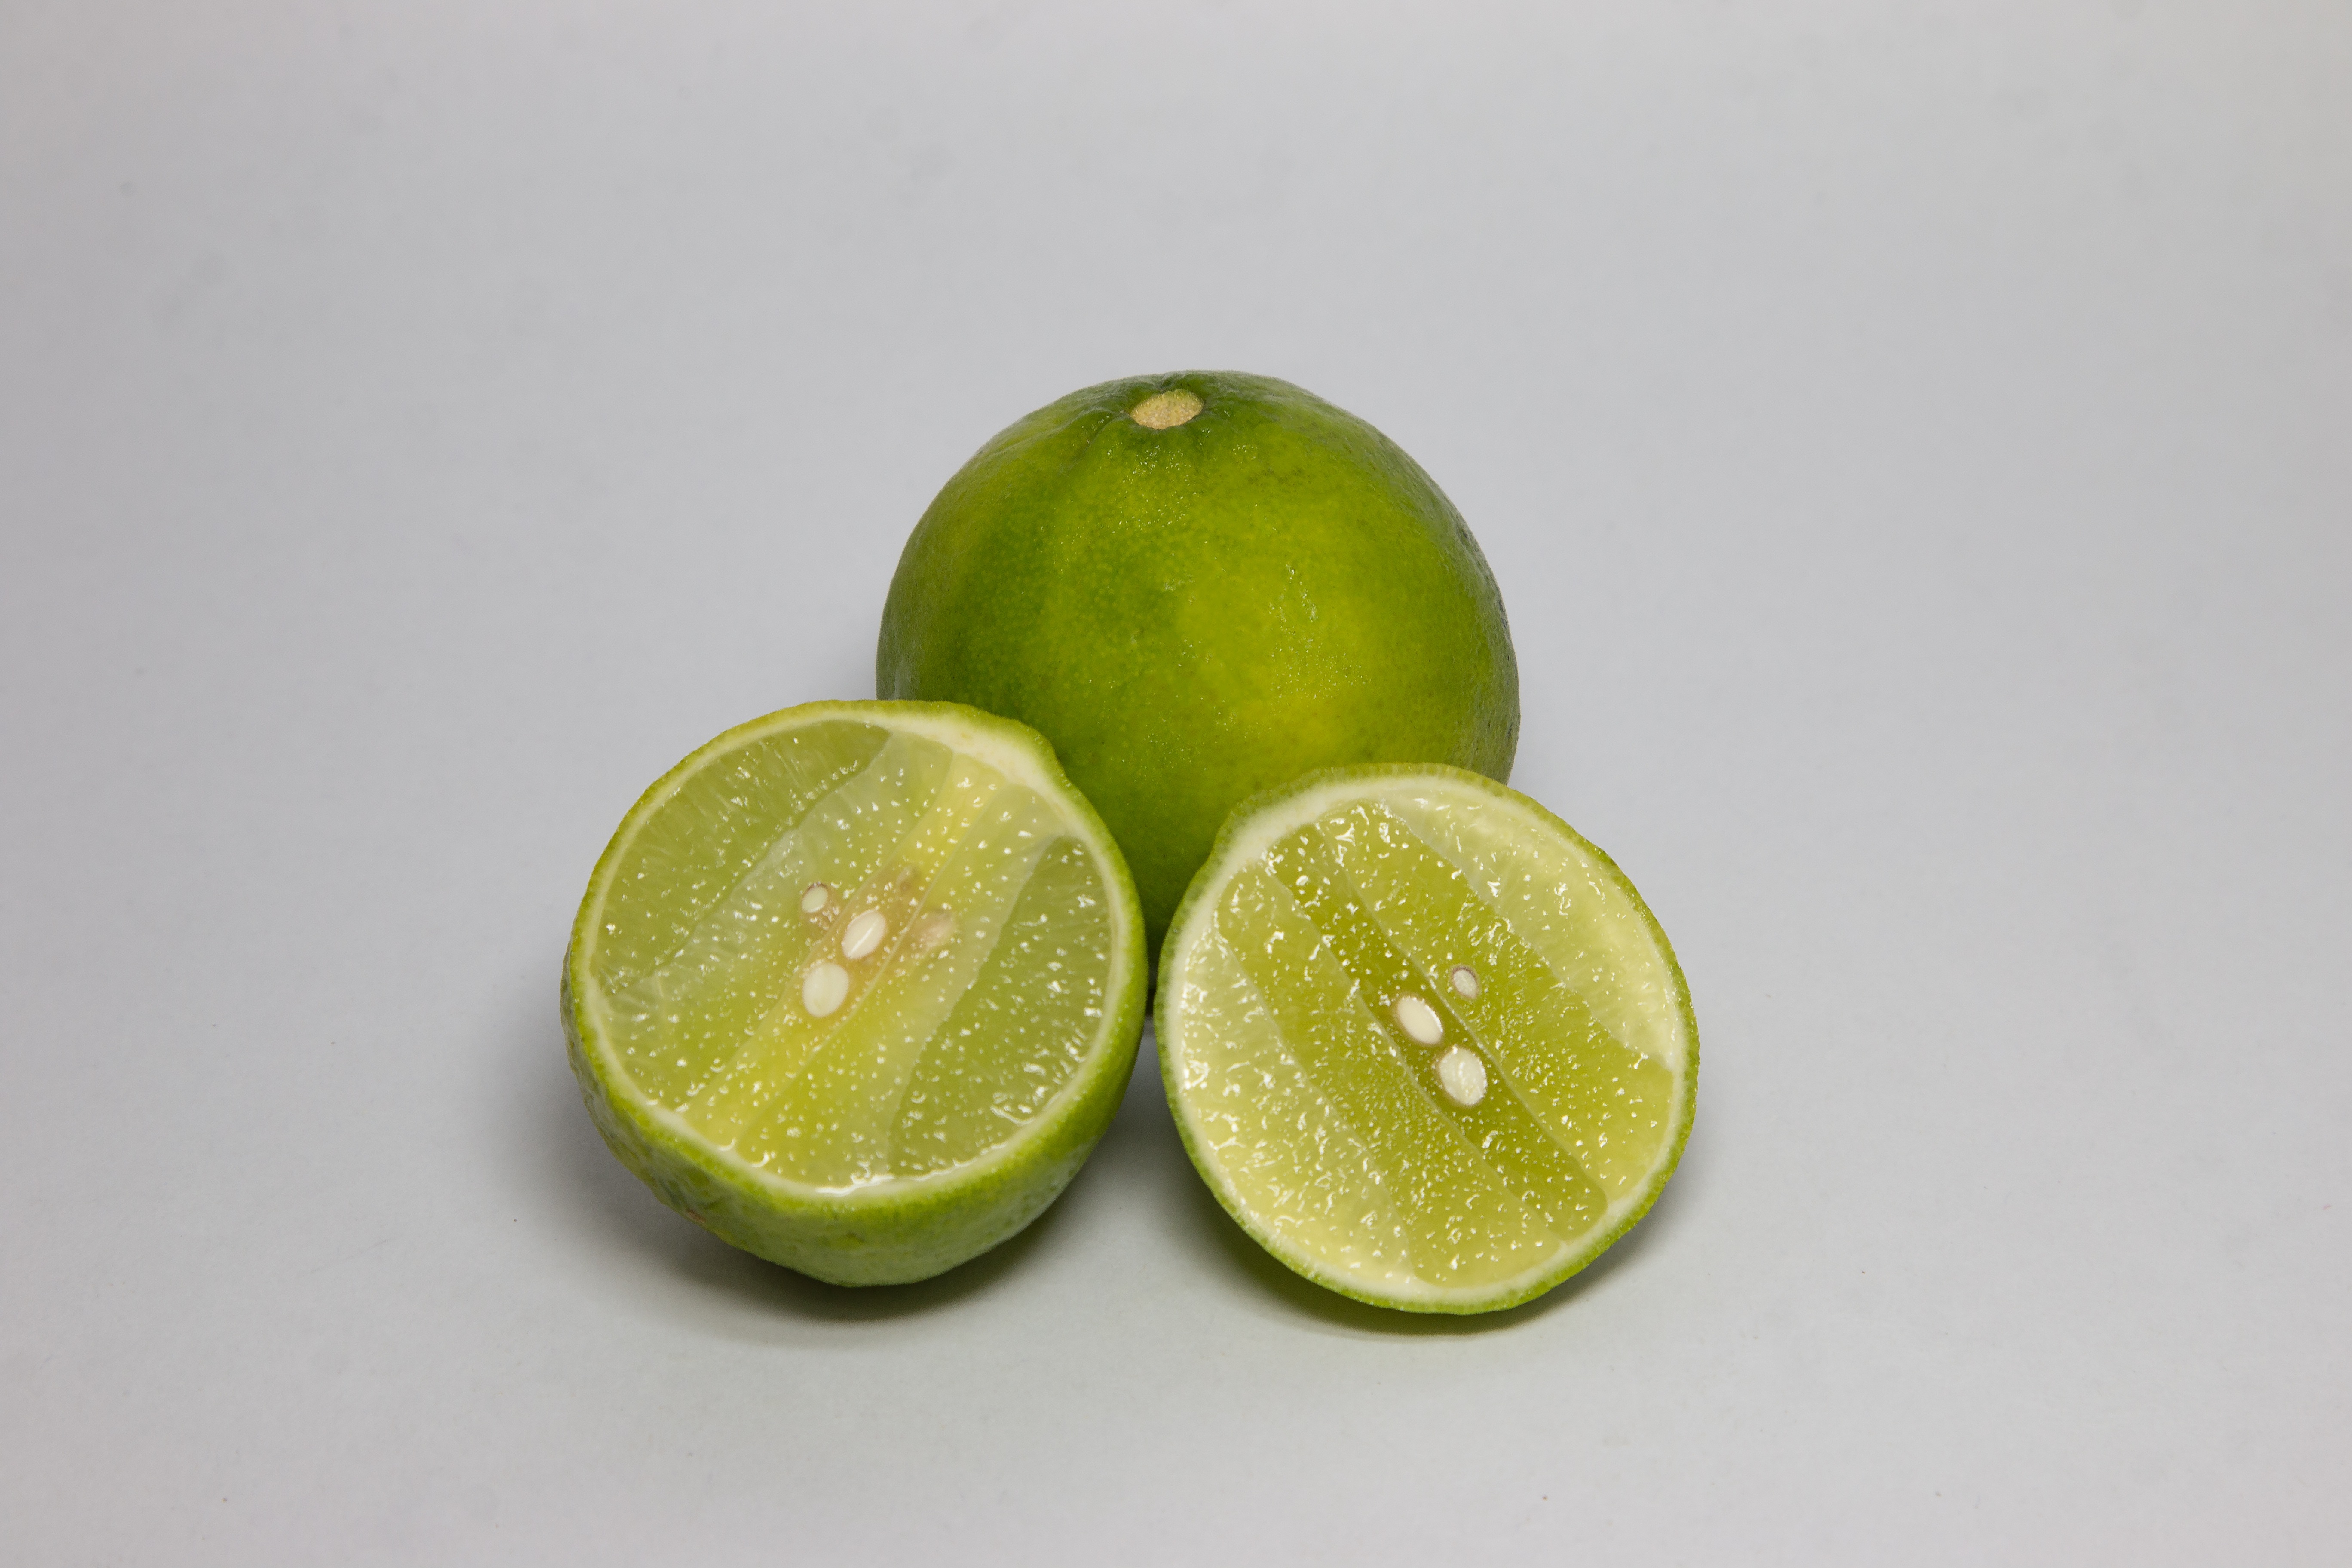
plant, fruit, food, green, produce, fresh, drink, lemon, lime, fruits, liqueur, citrus, sour, flowering plant, land plant, sweet lemon, key lime